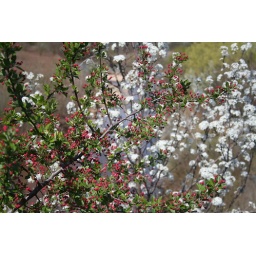
This is a nice contrast of the red buds against the white blossoms.